Guia Fortress

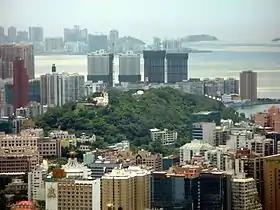
Distant view of Guia Hill and Guia Fortress (center left of the picture).

The fort and chapel were constructed between the 1622 and 1638. The fort was already partly built during the unsuccessful attempt by the Netherlands to capture Macau from Portugal, providing an advantageous firing position for defending against naval attacks.